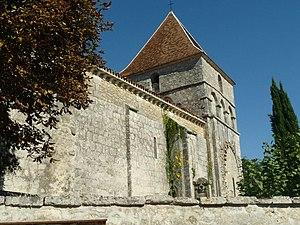
église des Graulges (24), France
Cet article recense les monuments historiques de l'arrondissement de Nontron, dans le département de la Dordogne, en France.
Les Graulges est une ancienne commune française située dans le département de la Dordogne, en région Nouvelle-Aquitaine.